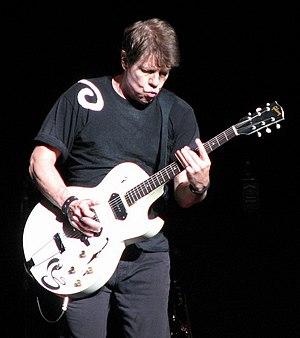
George Thorogood est un musicien de blues et de rock originaire du Delaware aux États-Unis. Il a formé le groupe George Thorogood & the Destroyers au début des années 1970. Sa musique est souvent associée au monde biker, ainsi des titres comme Bad to the Bone ou Madison Blues apparaissent souvent sur des compilations Harley Davidson. Durant les années 1970, il mit sa carrière en pause pour commencer une nouvelle carrière dans le baseball.